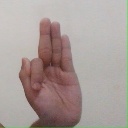
अक्षर: फ